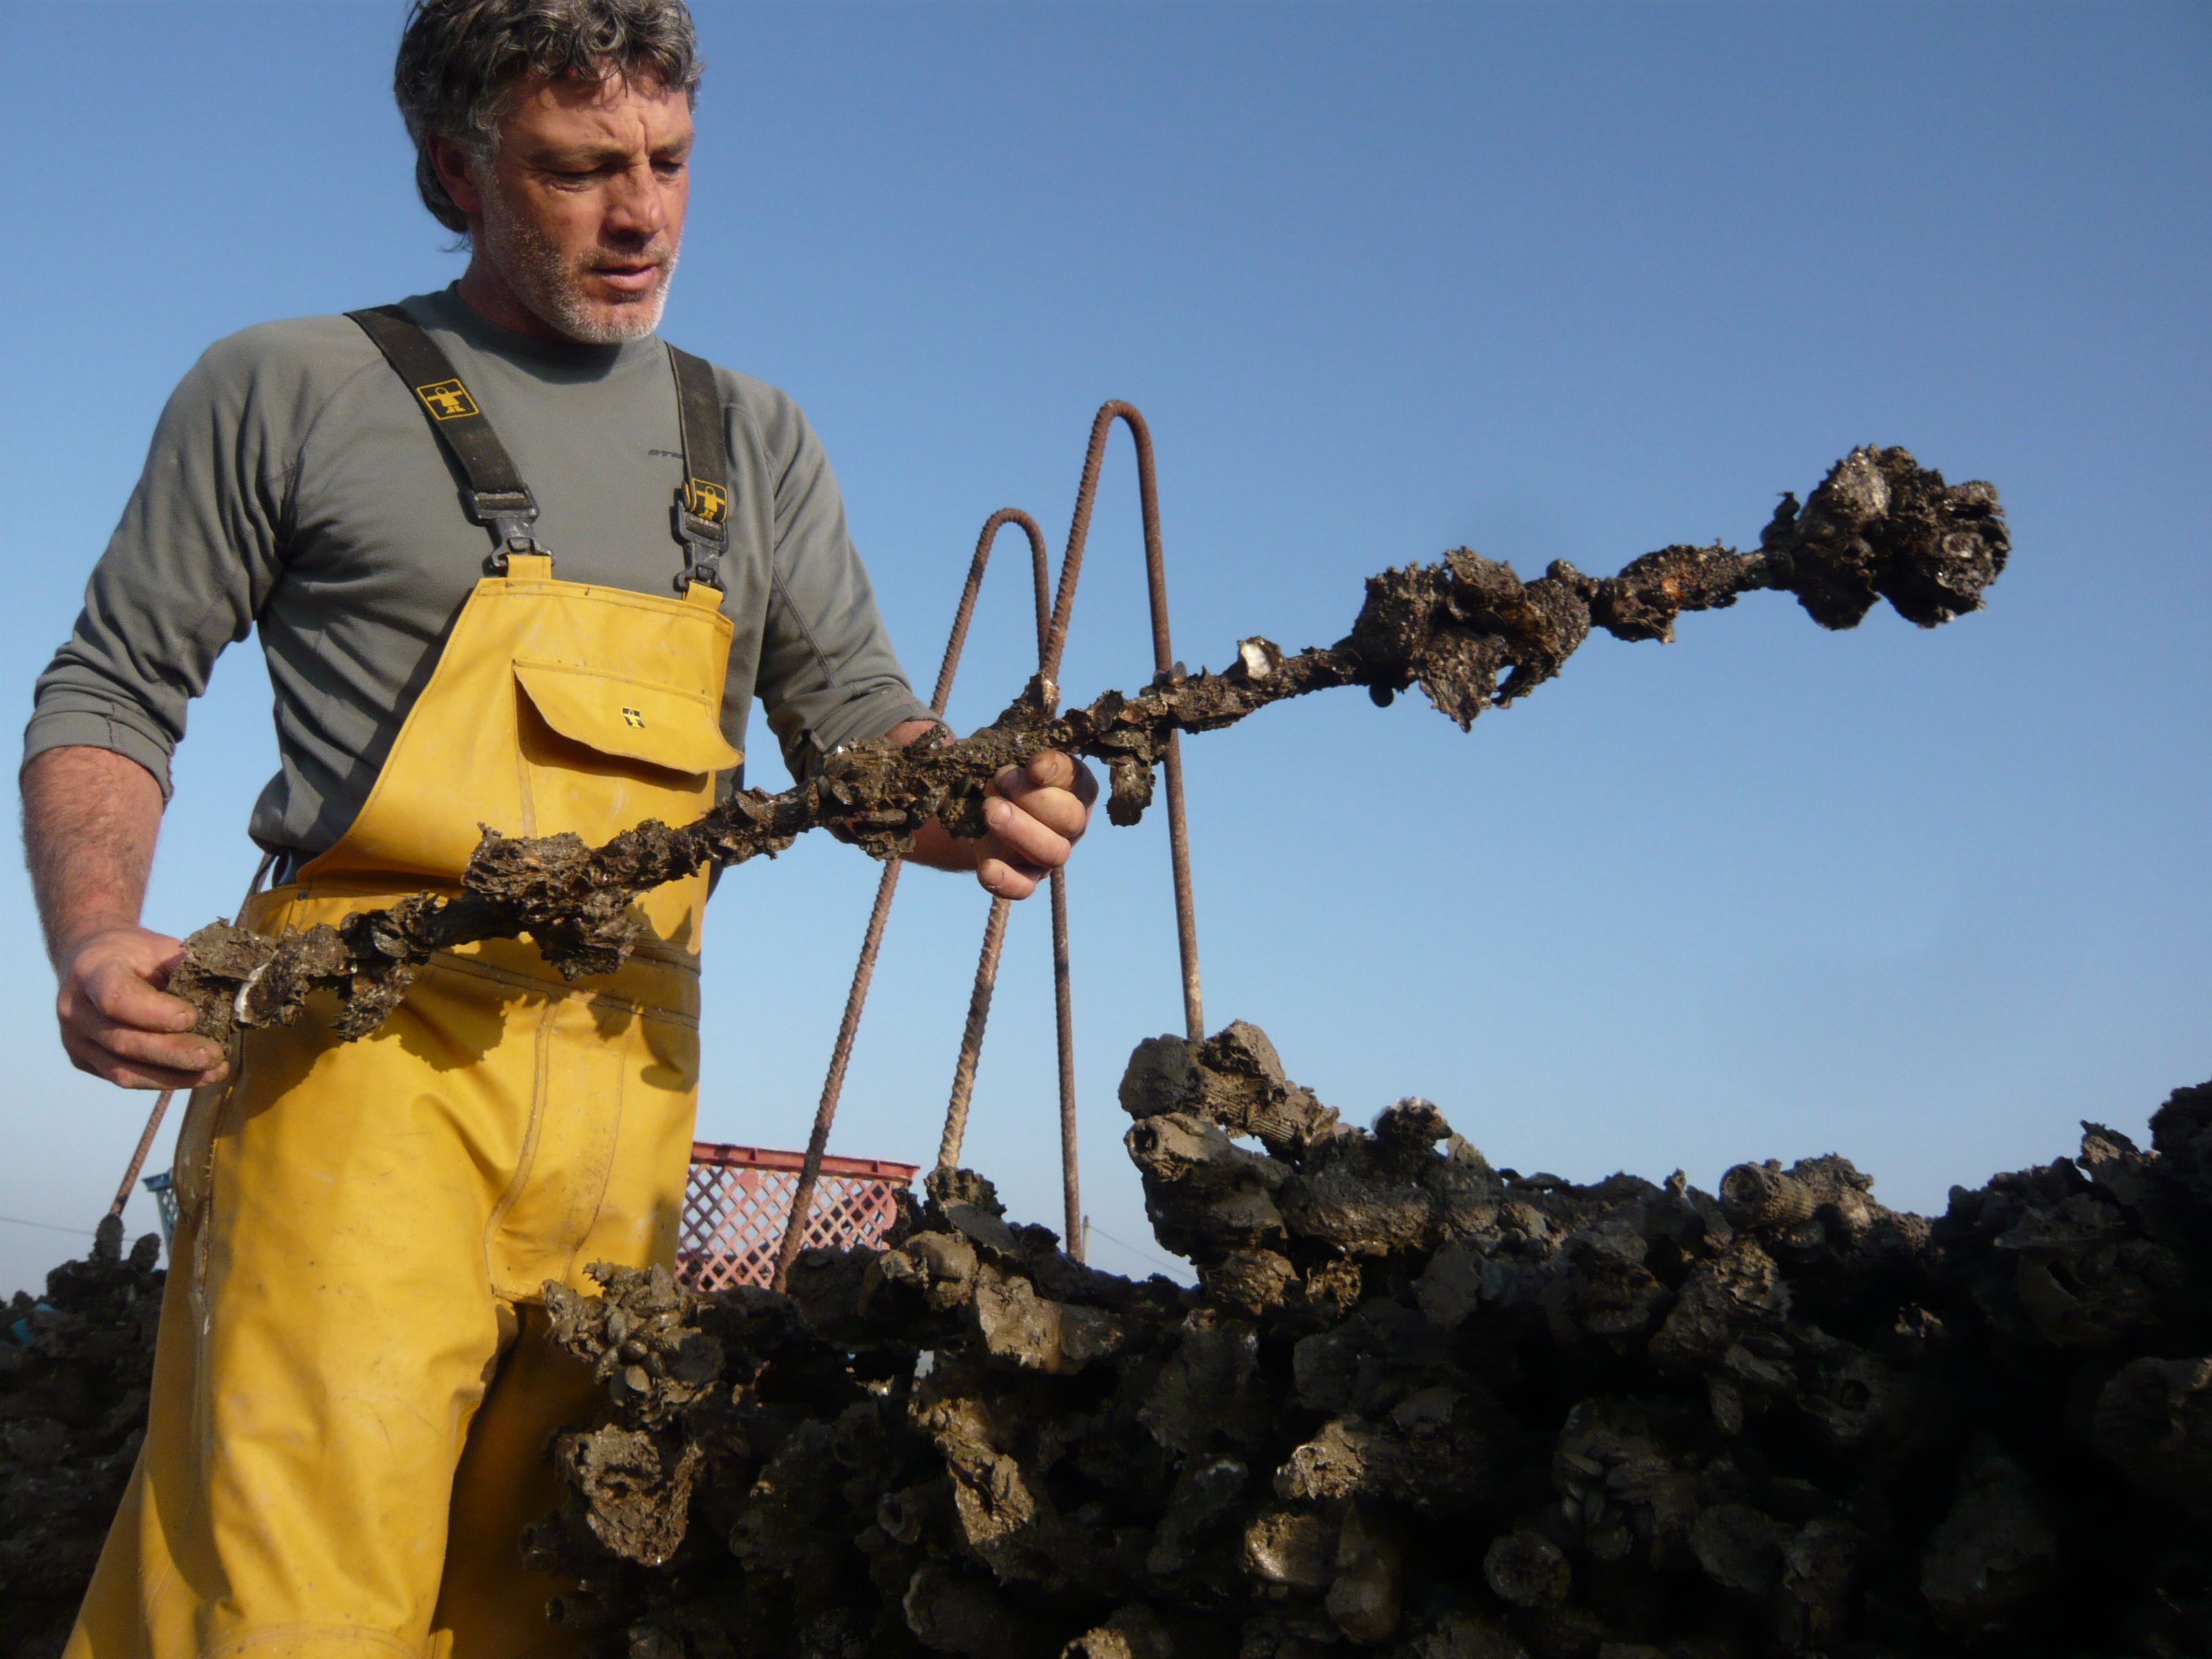
man, people, flower, fisherman, oyster, fisher, culture, collector